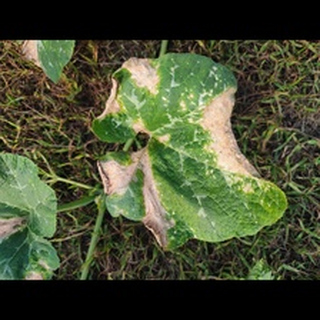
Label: pumpkin_powdery_mildew